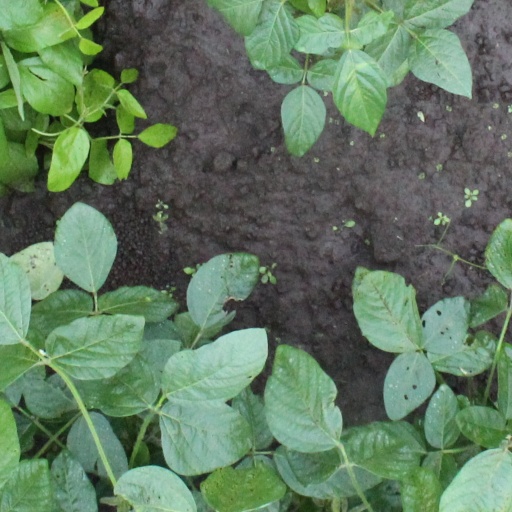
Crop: soybean